Larry Bell (artist)

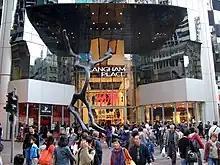
"Happy Man", Larry Bell's 2004 bronze sculpture in front of the entrance of Langham Place, in Hong Kong.

His inclusion in the Tate Gallery's "Three Artists from Los Angeles" exhibition in London in 1970 (alongside Irwin and Doug Wheeler) further cemented Bell's stature as one of the era's preeminent practitioners—on the West Coast and beyond.